Zhengzhou BRT Route B2

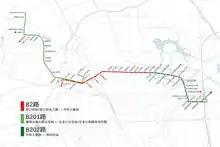
B2 Trunk Route

The west terminus of the route is Daxie bus terminus in the high-tech zone in northwestern Zhengzhou, and the east terminus is Zhongzhou Avenue and Nongye Road station near Zhengdong New Area.